The Red Baron (1972 film)

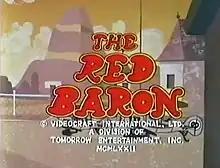
Title card

The Red Baron is a 1972 animated television special that aired on December 9, 1972, as an episode of the anthology series "The ABC Saturday Superstar Movie". This is one of the four entries that Rankin/Bass Productions was involved with, and one of the three that Topcraft served as a collaborative production company. The short includes a live-action segment near the end of the episode. It has also aired internationally on Channel 5 in the United Kingdom.